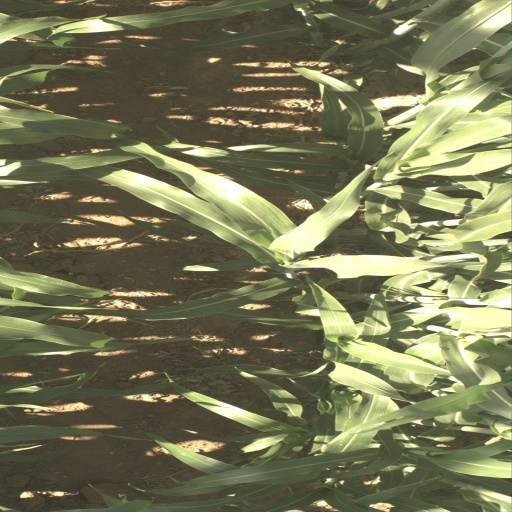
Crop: sorghum